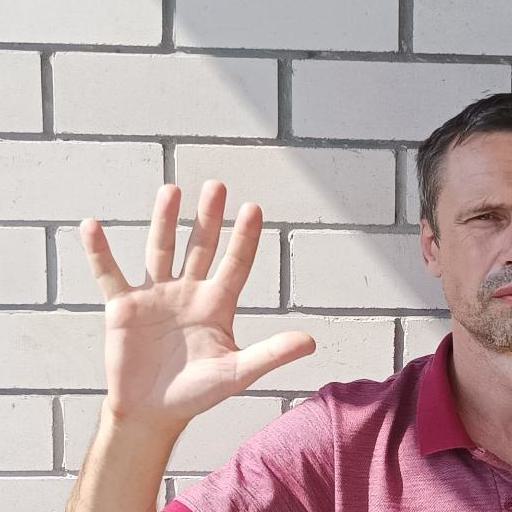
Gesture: palm